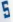
Number: 5